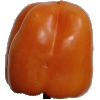
Label: Pepper Orange 1